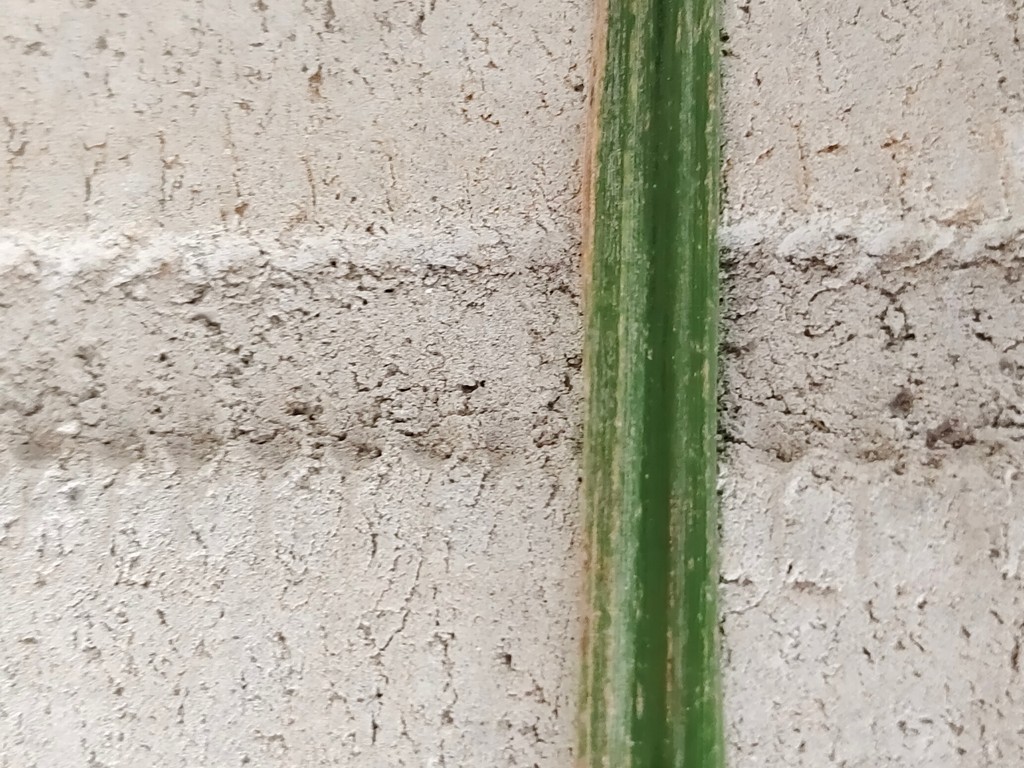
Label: Unhealthy